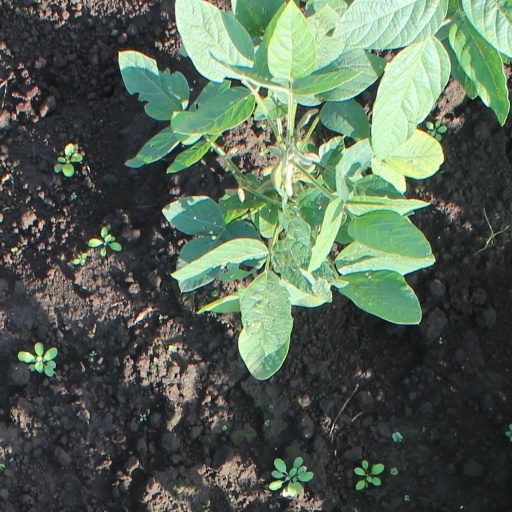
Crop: soybean